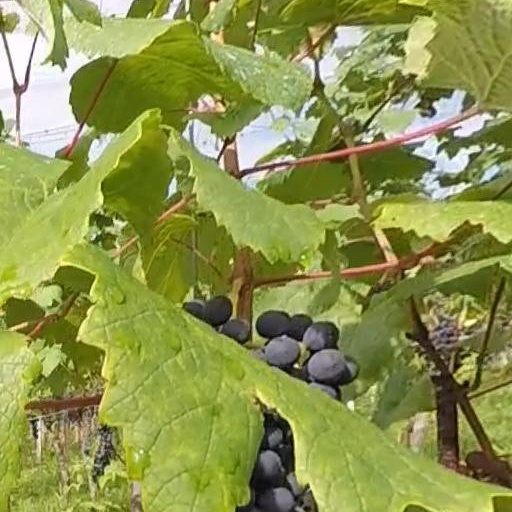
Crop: grape